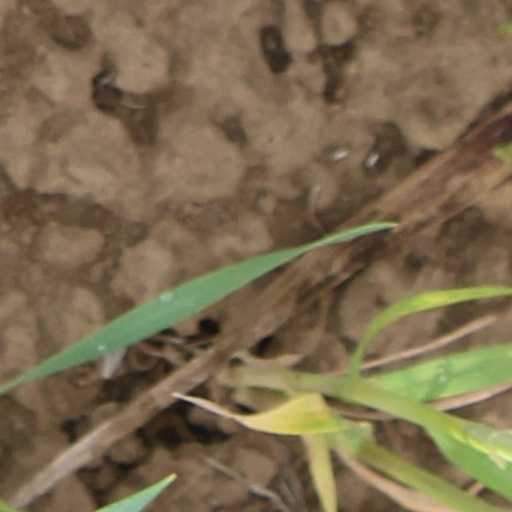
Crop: wheat